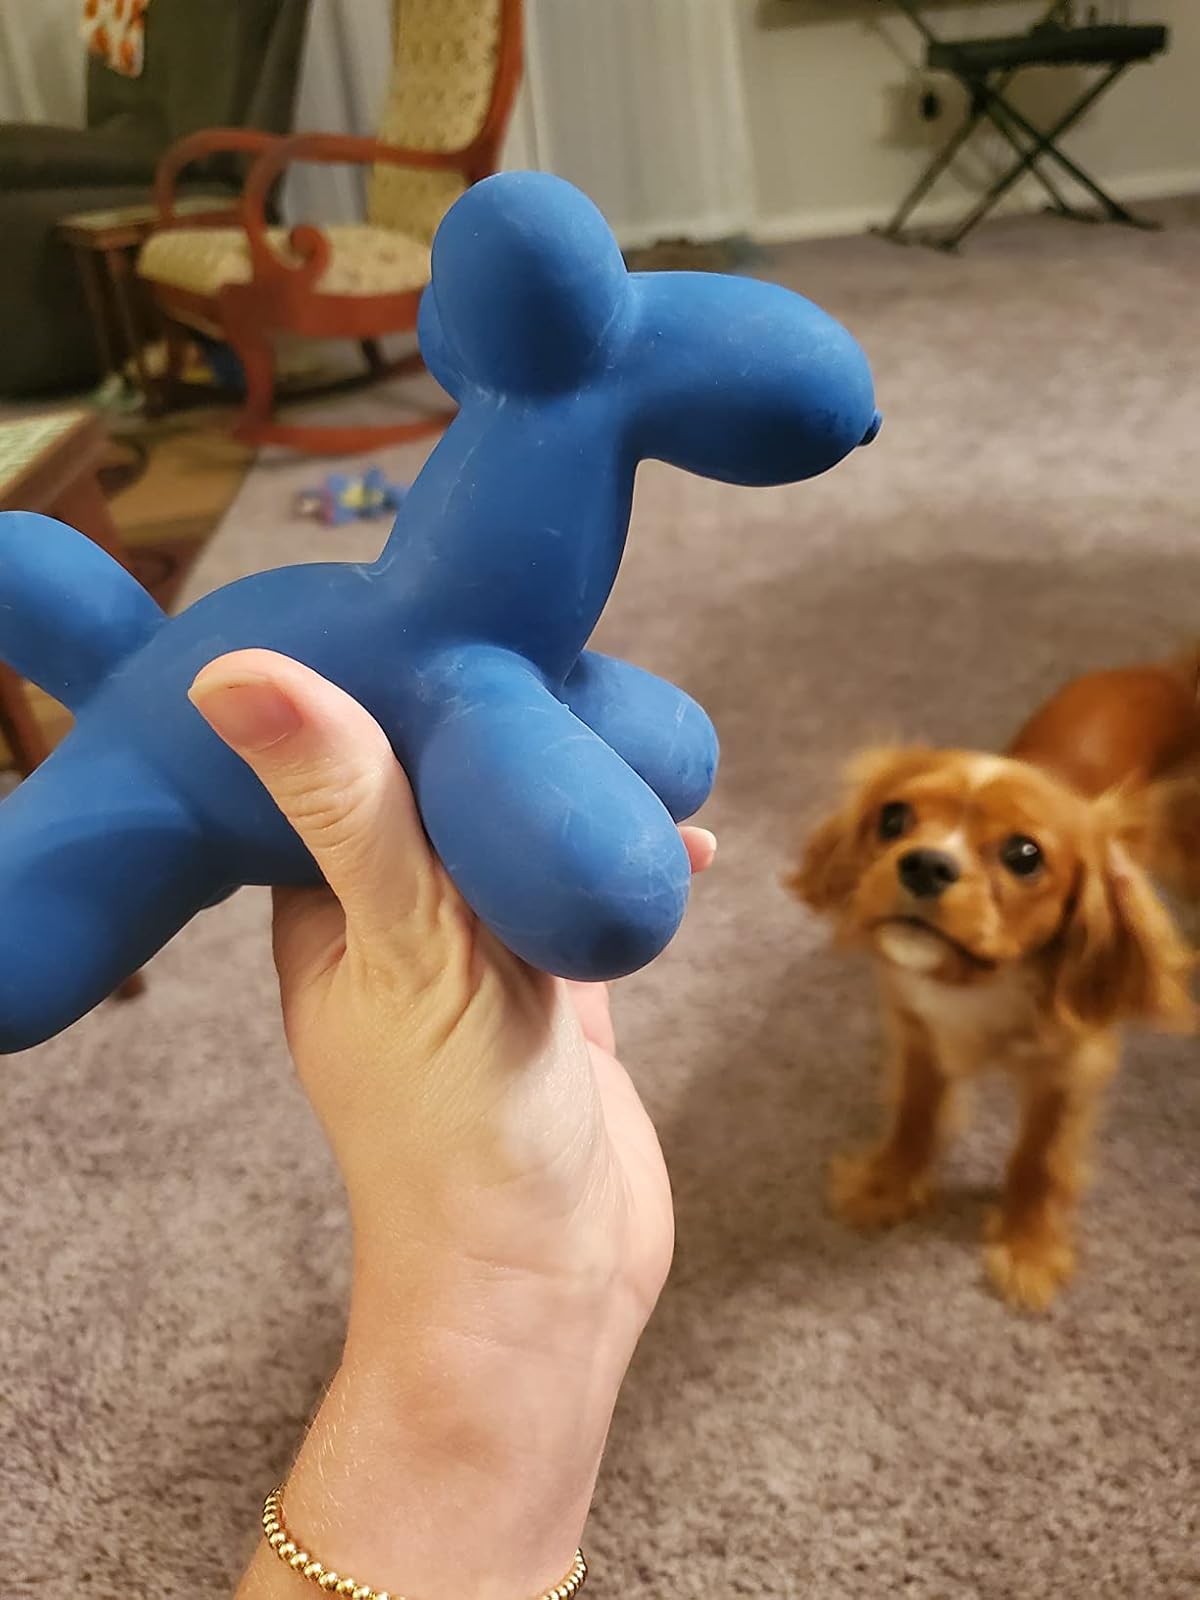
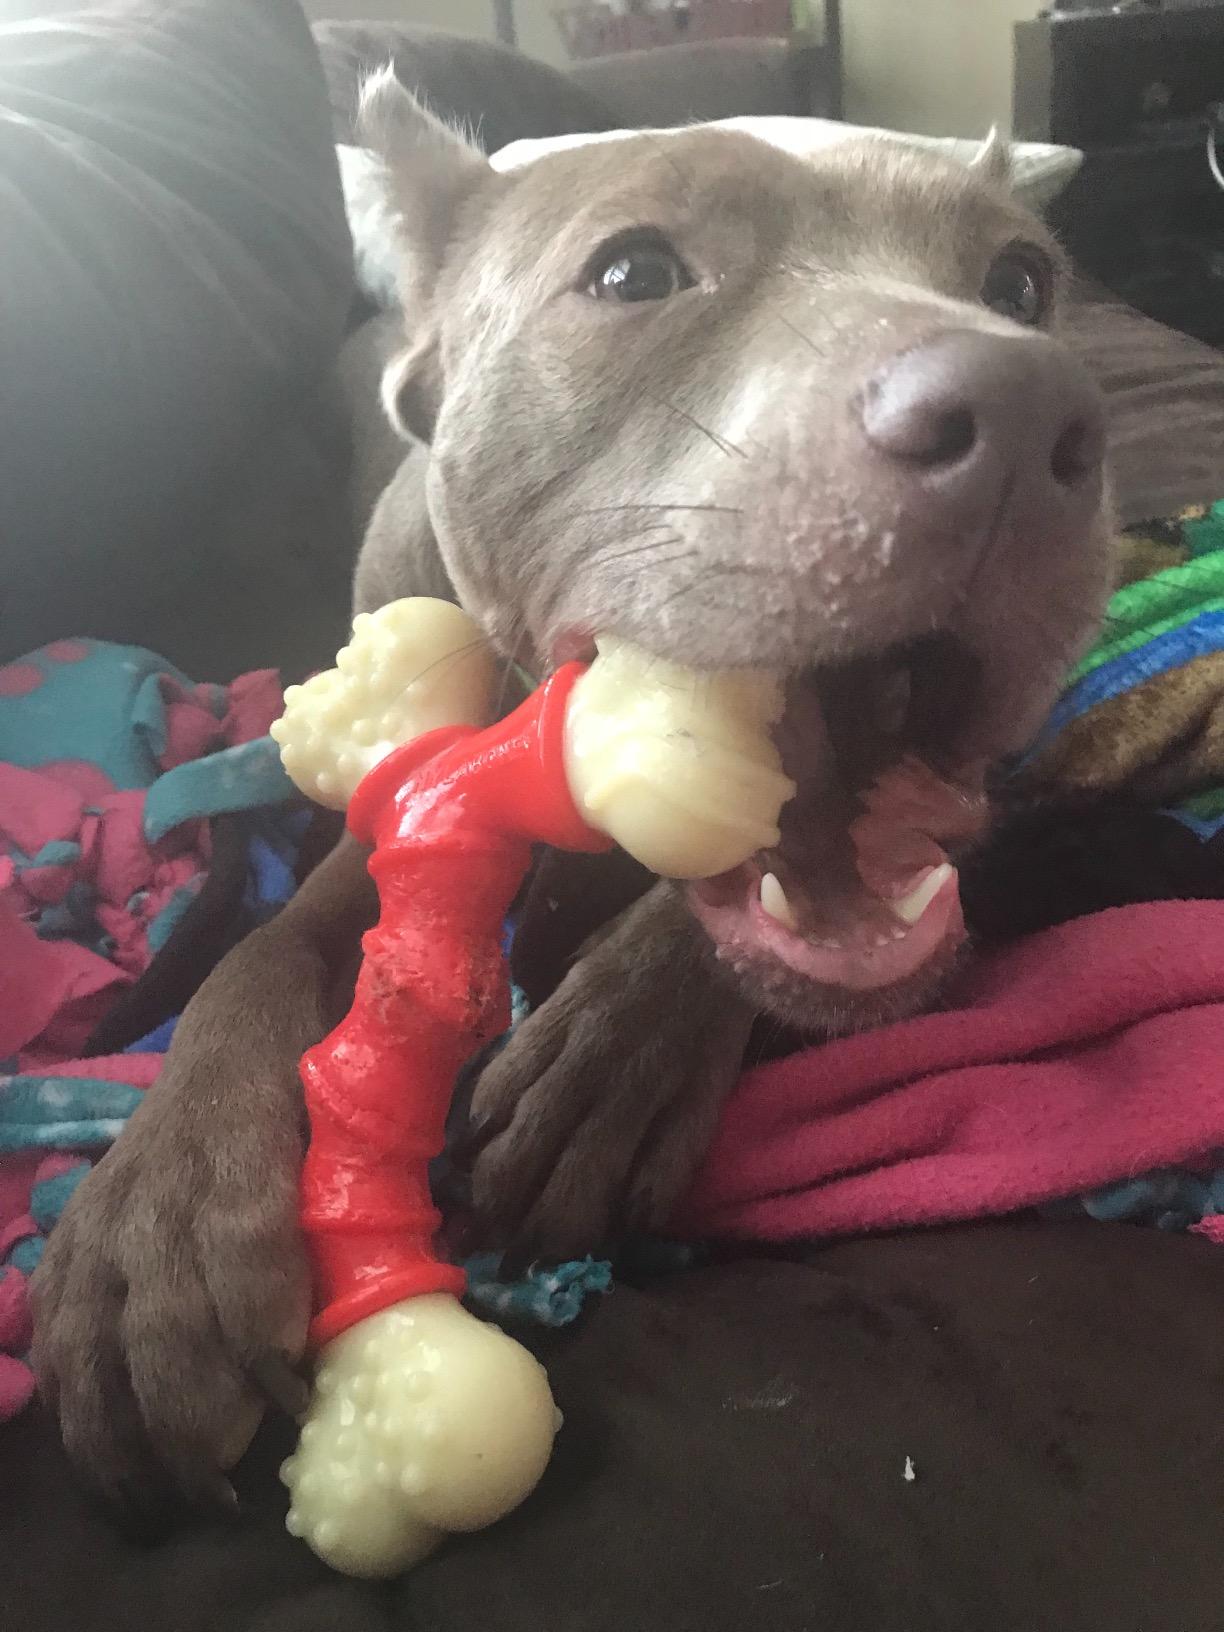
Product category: items_toy
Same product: no